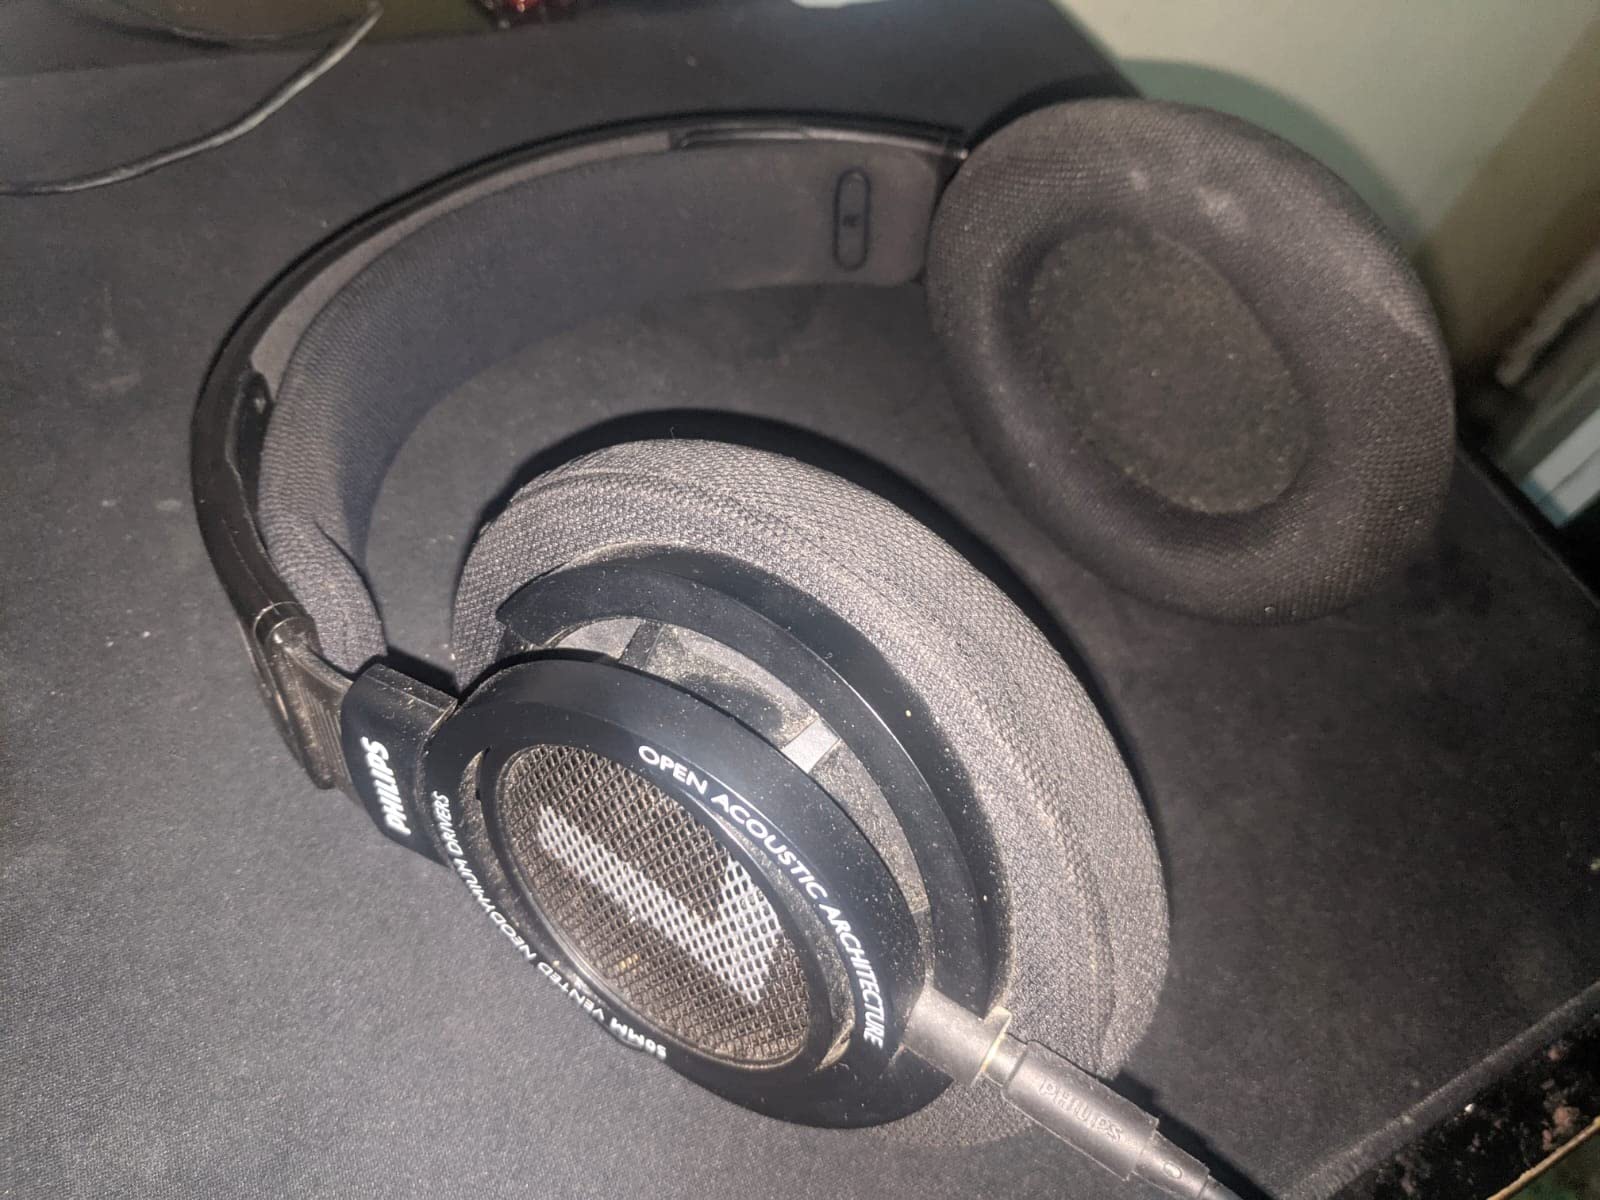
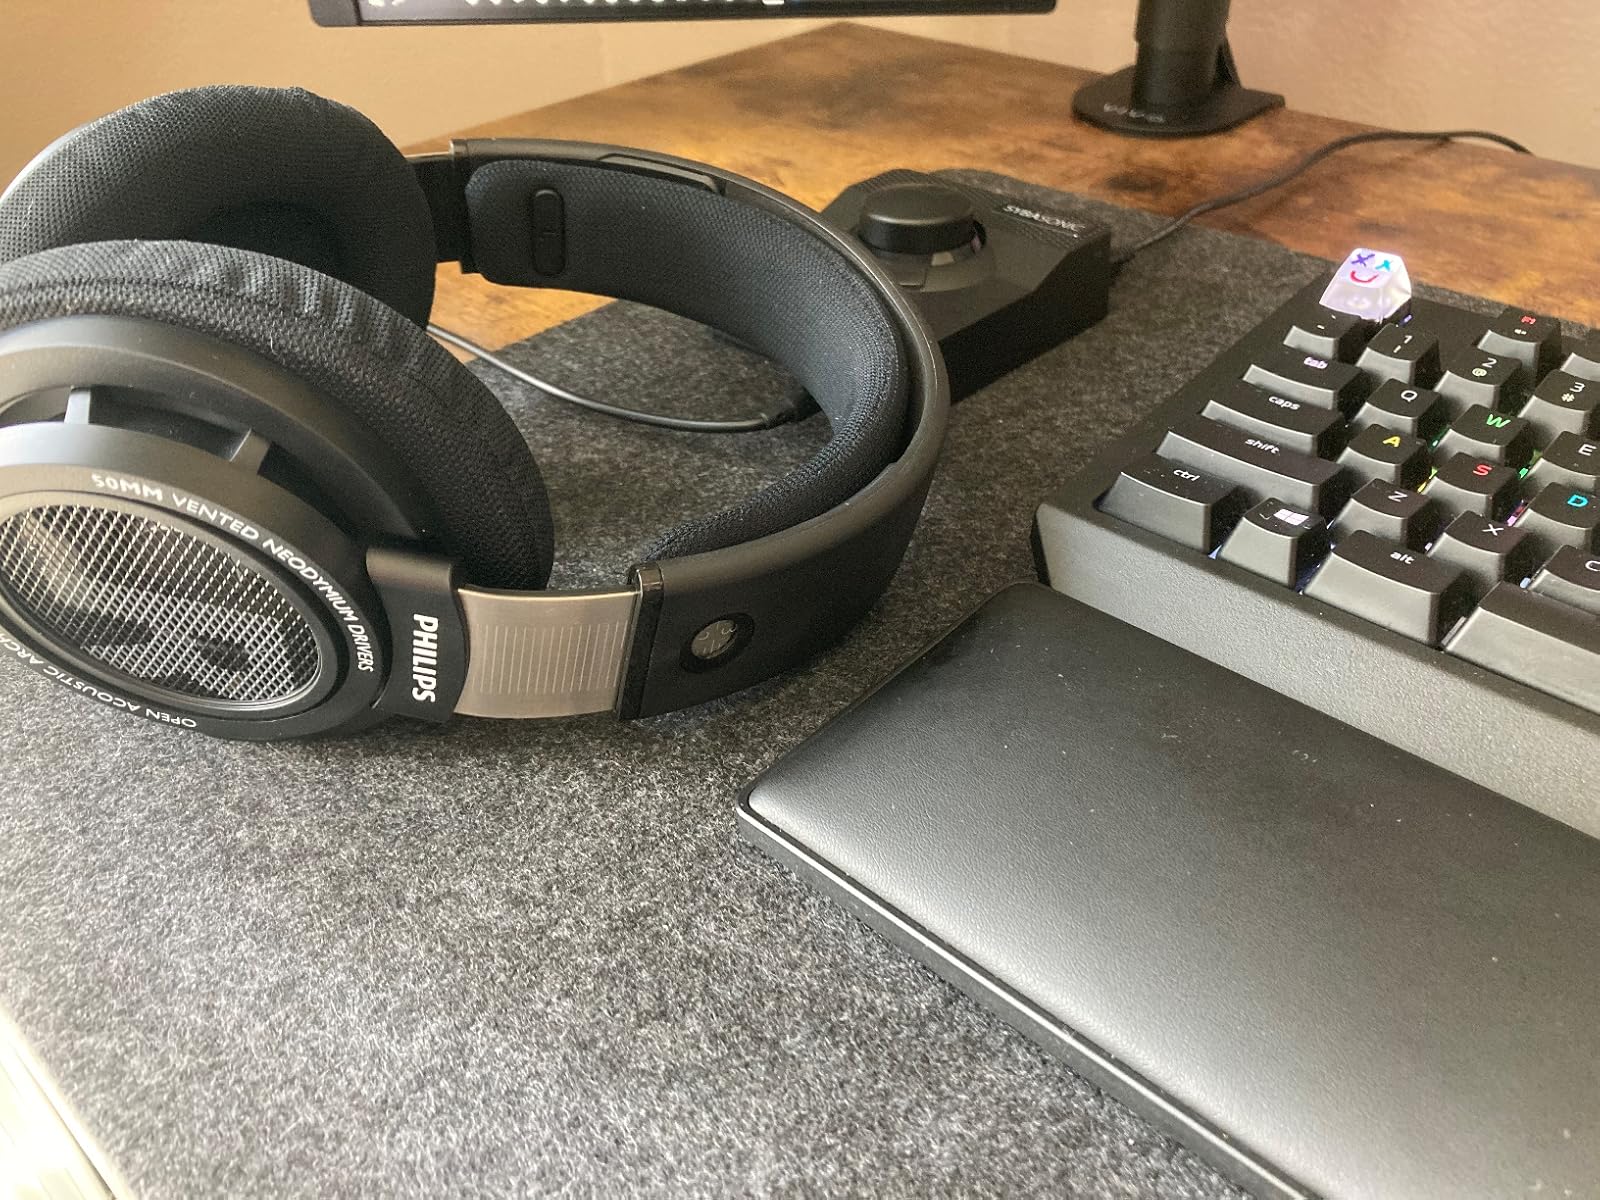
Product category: headphones
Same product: yes